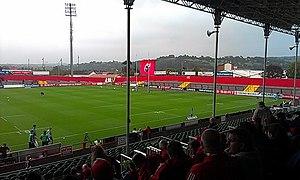
Musgrave Park est un stade de rugby à XV qui se situe à Cork. Il abrite principalement les rencontres non européennes du Munster Rugby pour le rugby, le Munster joue également à Thomond Park à Limerick. Son nom vient du Musgrave Group qui a fait don du terrain.